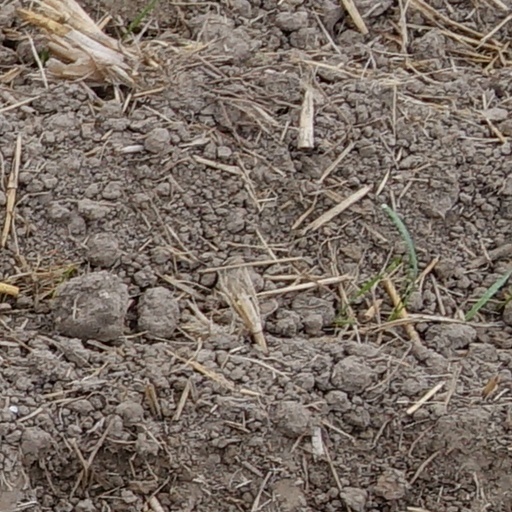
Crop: wheat